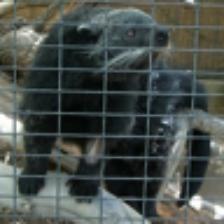
Label: NonHuman